Midland Main Line upgrade

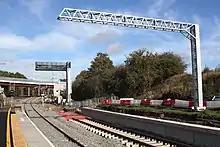
Electrification work and track being relaid at in 2019

Local news outlets reported in December 2020 that electrification to Market Harborough was moving closer. In February 2021, Network Rail put out a document confirming this saying that devegetation, ecological and biodiversity work was starting on the section between Kettering and north to Market Harborough as a prelude to electrification. They further stated that detailed assessment had already taken place and that this immediate ground clearance would end April 2021. Local news outlets reported this work earlier but they further confirmed it. There will be overlap with some Sub-national transport body such as East Midlands Connect. On 23 March 2021, the Transport Select Committee published its sixth report in the Trains fit for the Future ongoing enquiry, which called for a rolling programme of electrification. It reported that the Midland Main Line was actively being looked at and that the project plans would be broken up into eight route sections. It was reported and confirmed in Modern Railways that the contractor SPL Powerlines was working in conjunction with Network Rail to progress the project north of Market Harborough all the way to Sheffield and Nottingham and that current plans were the route would be divided into eight discrete sections. It was announced that due consideration was being given to environmental protection during the upgrade with Great crested newts being given special mention. On completion of certain parts of the project, environmental aspects and Green credentials were touted.